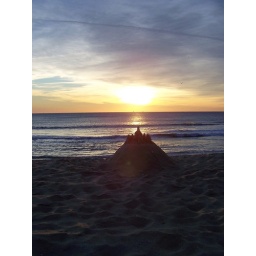
sunrise over sand castle